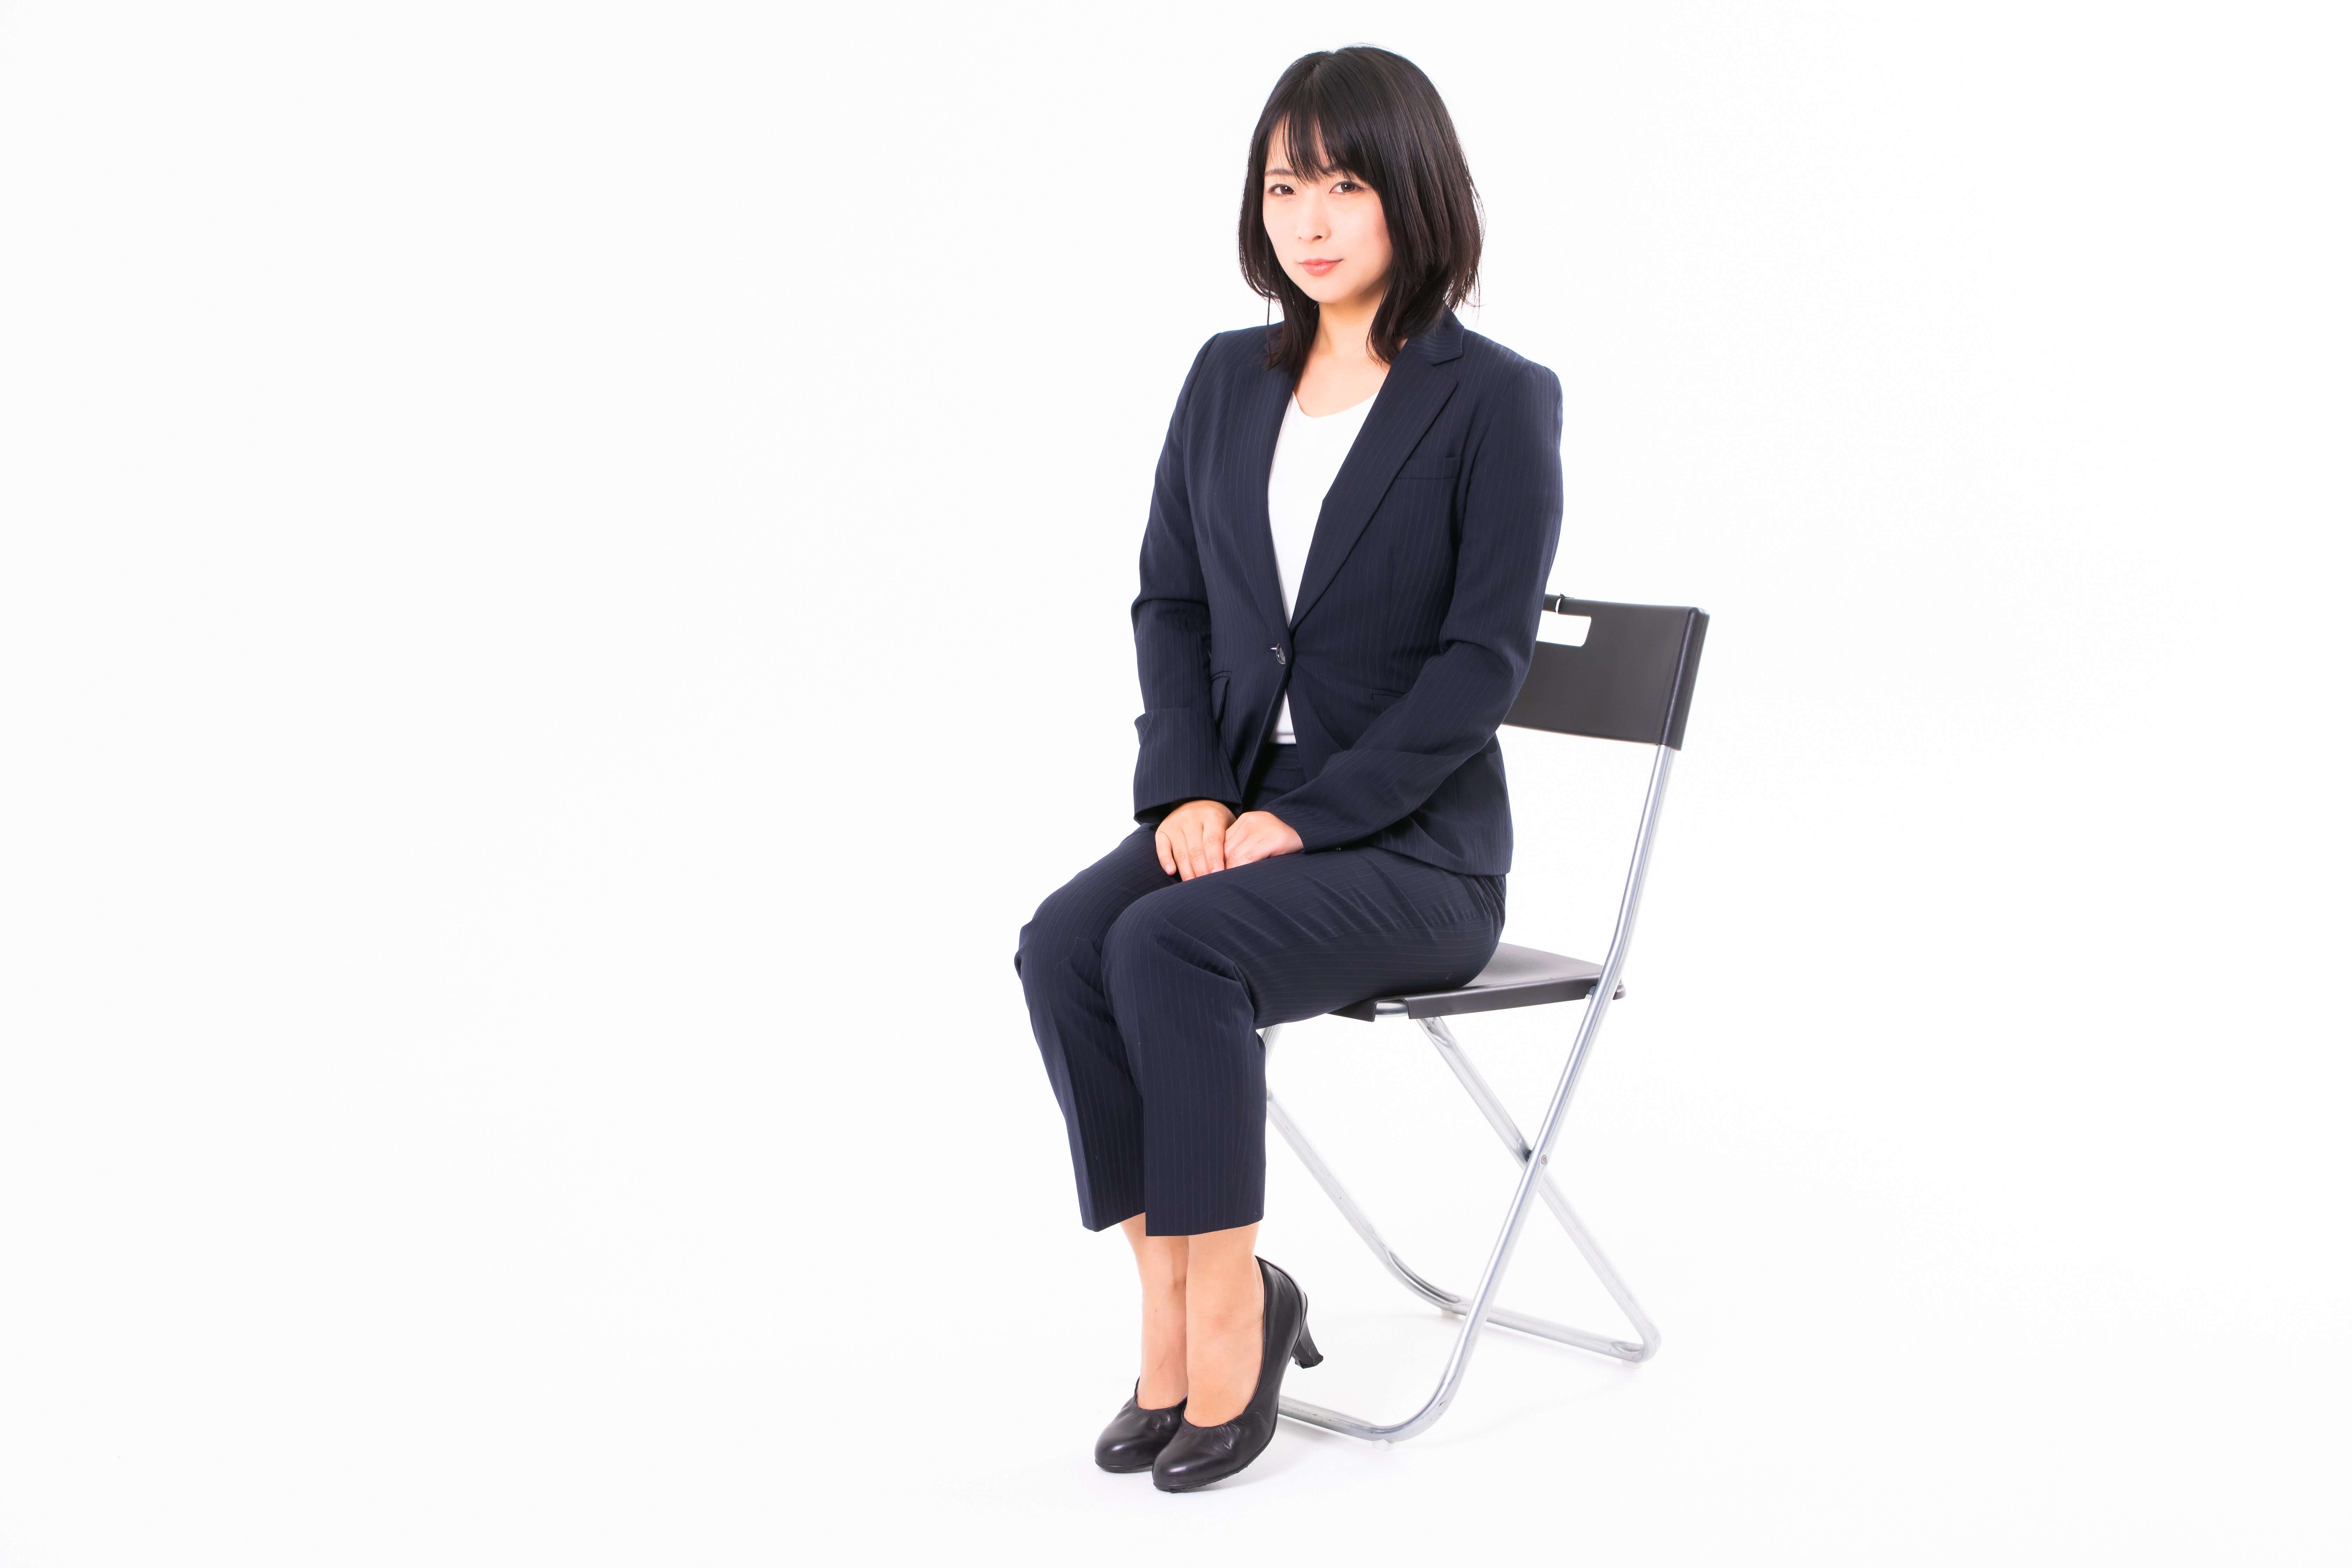
woman, sitting, clothing, shoulder, standing, product, suit, leg, formal wear, blazer, joint, job, outerwear, furniture, footwear, businessperson, white collar worker, chair, neck, tuxedo, shoe, jacket, comfort